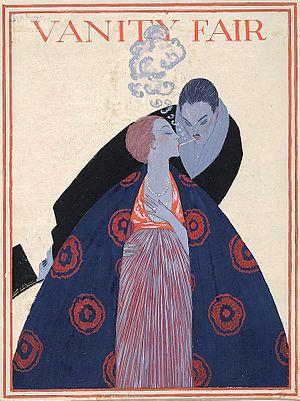
Georges Alexandre Adrien Lepape, né le 26 juin 1887 dans le 8ᵉ arrondissement de Paris et mort le 15 février 1971 à Bonneval, est un dessinateur de mode, affichiste, graveur et illustrateur français particulièrement représentatif des années 1930.